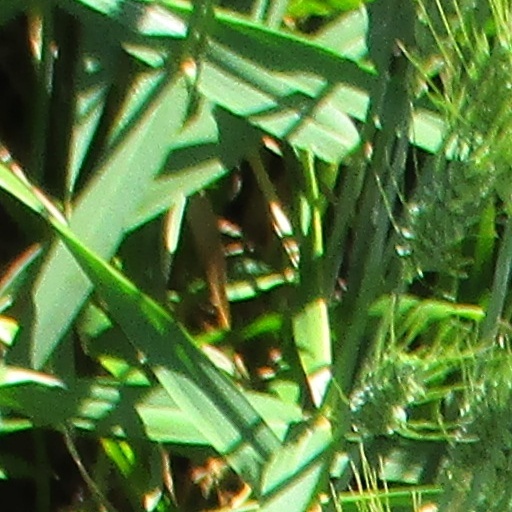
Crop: wheat